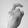
ASL letter: X